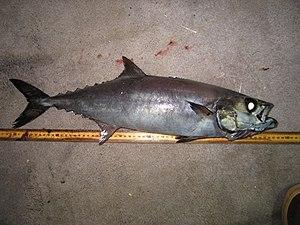
Lepidocybium flavobrunneum, l'Escolier noir, est une espèce de poissons de la famille des Gempylidae. C'est la seule espèce de son genre Lepidocybium.